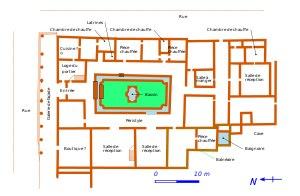
La Maison au grand péristyle ou de manière erronée Villa au grand péristyle, aussi appelée domus du bas de Vieux, est une domus gallo-romaine du site archéologique de Vieux-la-Romaine, l'antique Aregenua, située à environ 15 km au sud de Caen.